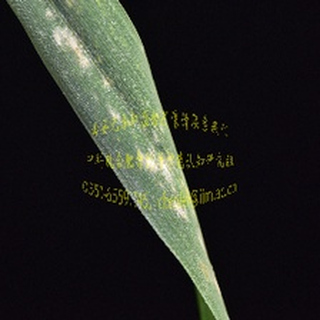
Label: wheat_mildew